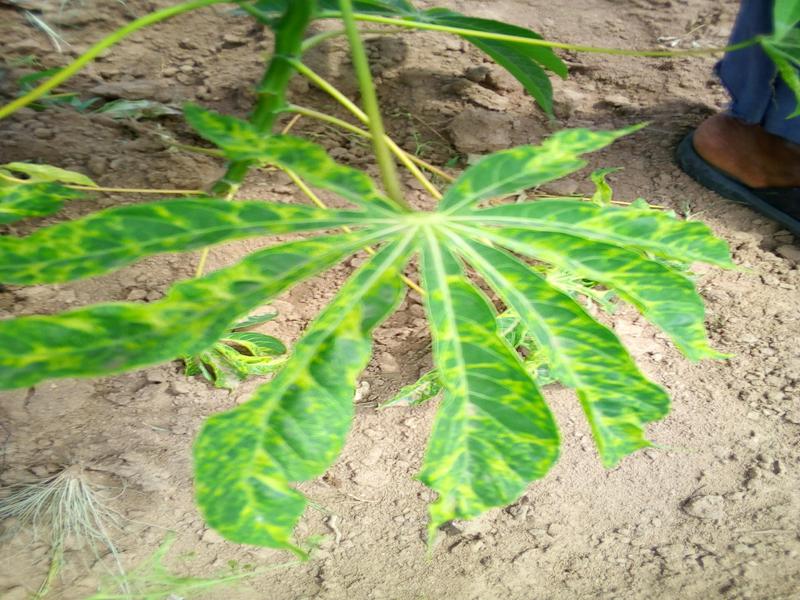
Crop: cassava
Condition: mosaic_disease